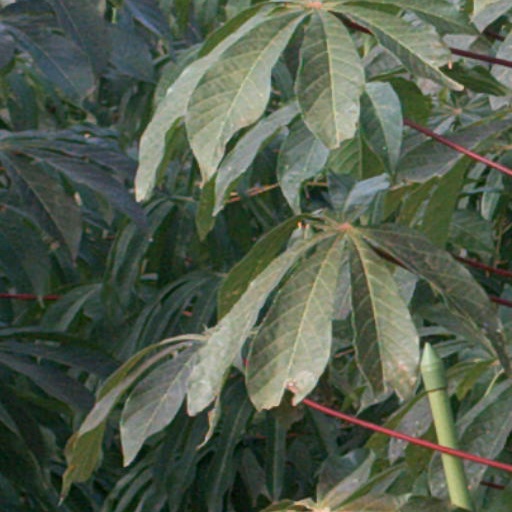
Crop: cassava